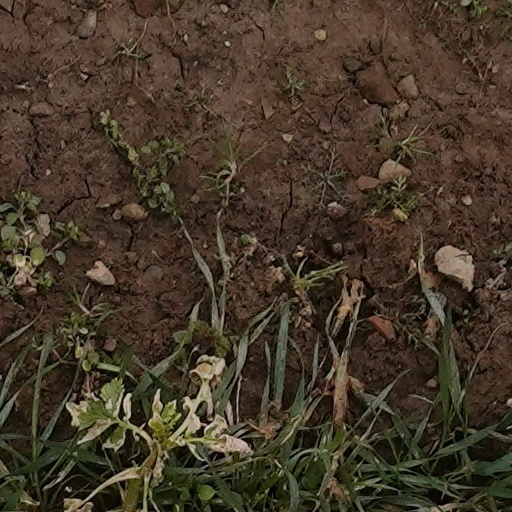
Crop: wheat